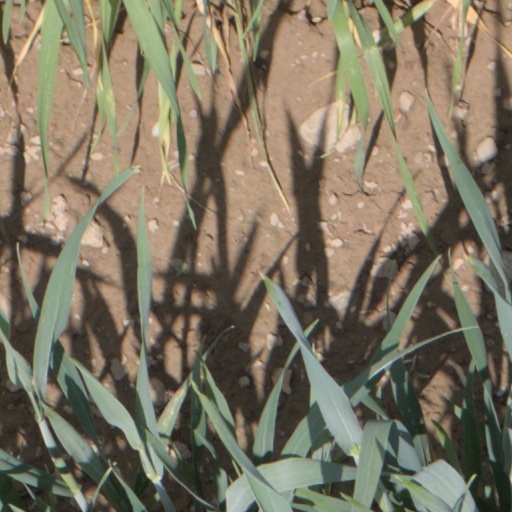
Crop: wheat